The Red Shoes (1948 film)

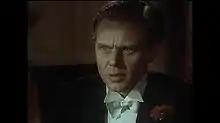
Marius Goring was cast as Julian Craster.

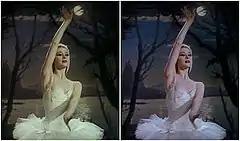
Before-and-after comparison of the film illustrating its restoration

Powell and Pressburger decided early on that they had to use dancers who could act rather than actors who could dance. To create a realistic feeling of a ballet company at work, and to be able to include a fifteen-minute ballet as the high point of the film, they created their own ballet company using many dancers from The Royal Ballet.